Alaska Purchase

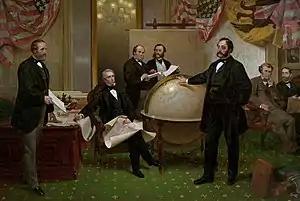
The signing of the Alaska Treaty of Cession on March 30, 1867. Left to right: Robert S. Chew, William H. Seward, William Hunter, Mr. Bodisco, Eduard de Stoeckl, Charles Sumner, and Frederick W. Seward.

The transfer ceremony took place in Sitka on October 18, 1867. Russian and American soldiers paraded in front of the governor's house; the Russian flag was lowered and the American flag raised amid peals of artillery.